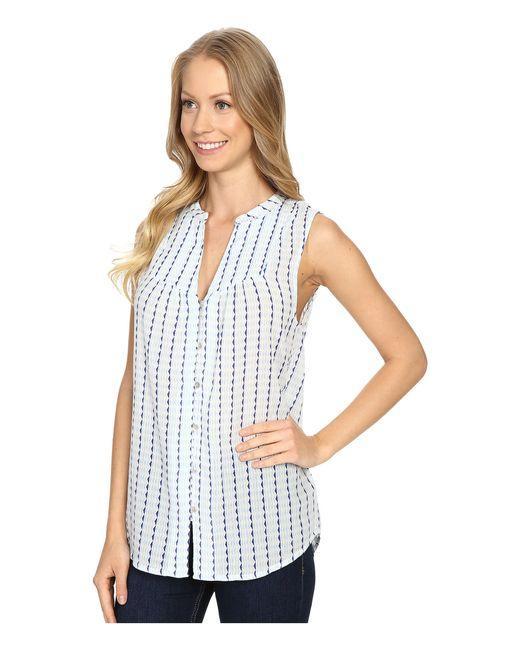
Ärmellose weiße blaue Damenbluse lässig